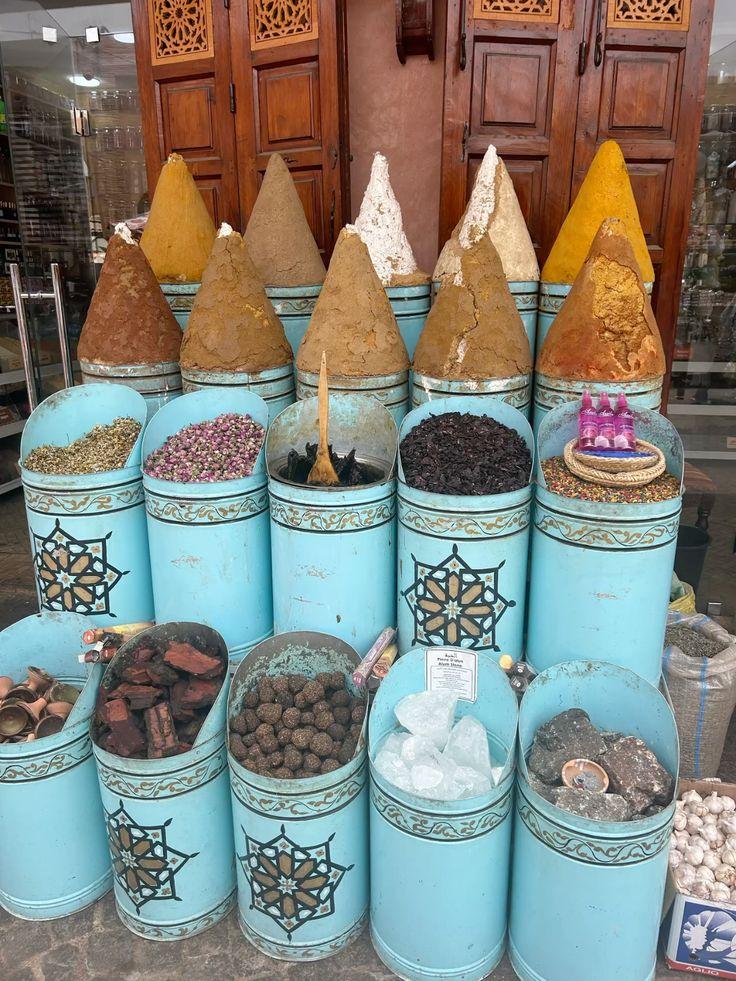
Mikebe hii ya samawati inaonekana kuwa na nafak𝑎 tofauti nyuma yao kuna mlango ulio 𝑤a rangi ya kahawia na kando yake kitunguu saumu kilicho kwenye sanduku.